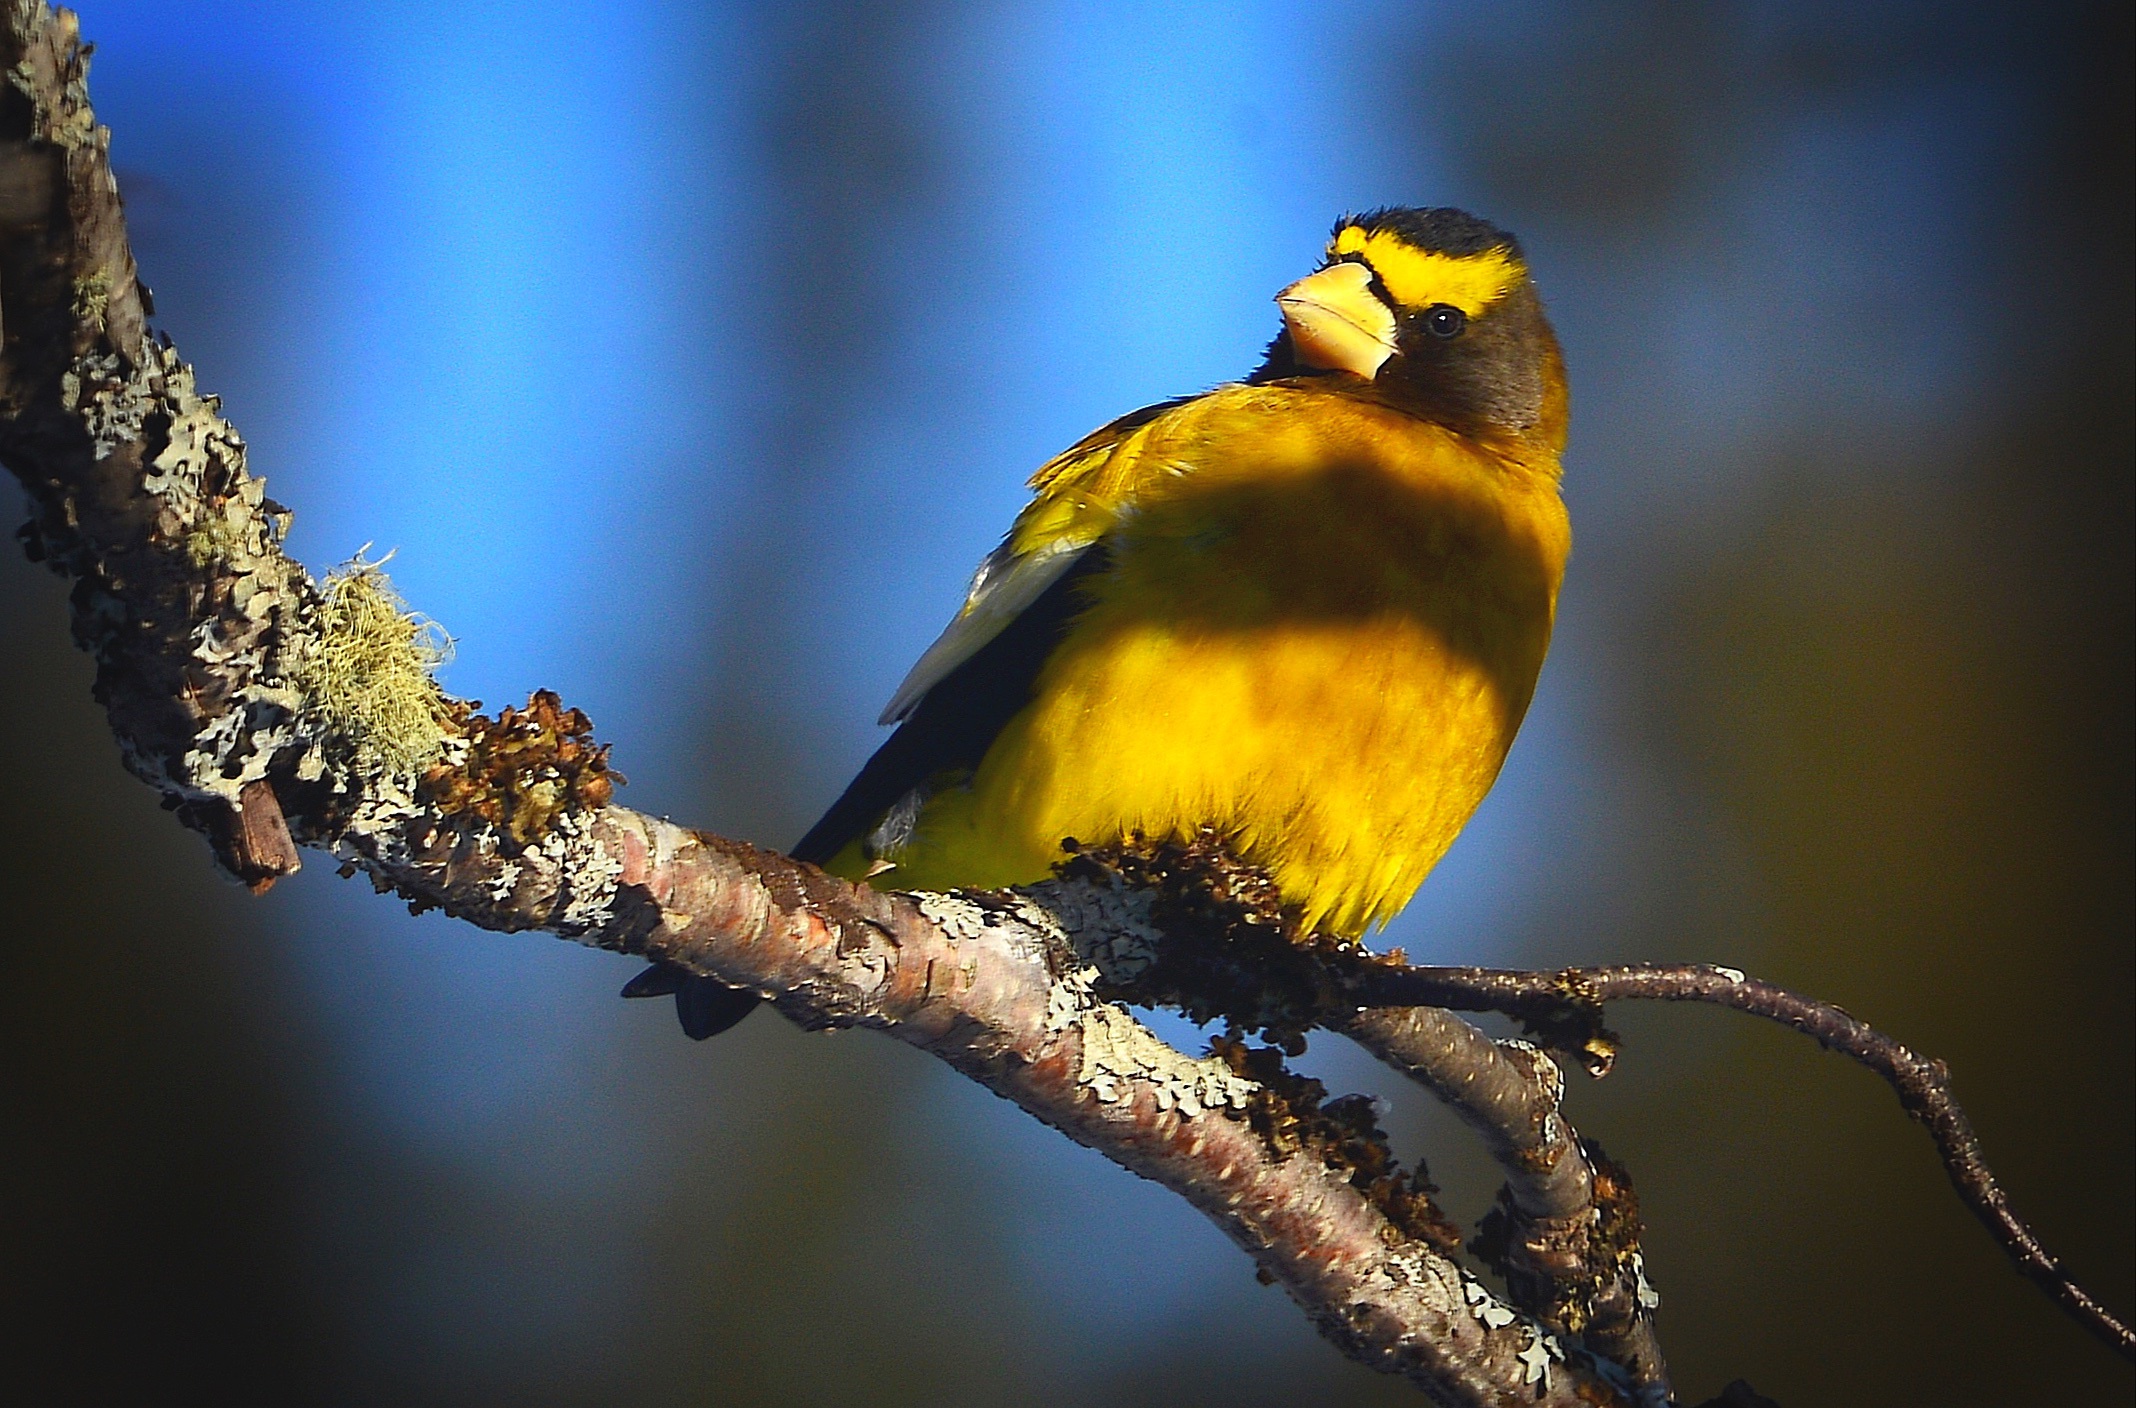
nature, branch, bird, flower, wildlife, beak, yellow, fauna, close up, vertebrate, quebec, finch, macro photography, bright colors, old world flycatcher, perching bird, evening grosbeak